Irv Holdash

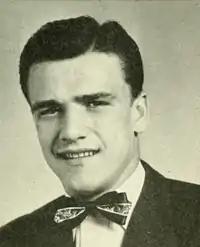
Holdash from 1951 "Yackety Yack"

Irvin J. Holdash (September 19, 1929 – December 18, 1992), sometimes known by the nickname "Huck", was an American football player. He grew up in Austintown, Ohio, and played college football for the North Carolina Tar Heels football team at the center and linebacker position from 1948 to 1950. He was selected by the All-America Board as a first-team center and by the Associated Press as a first-team linebacker on the 1950 College Football All-America Team. He was selected by the Cleveland Browns with the 82nd pick in the 1951 NFL draft, but instead joined the United States Army where he served for two years. He later worked for many years for Norton Company as a packaging engineer.